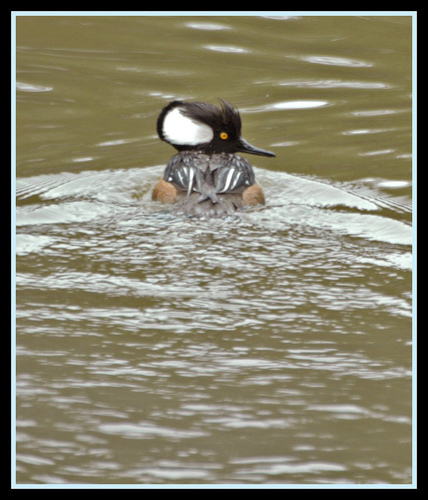
a bird with a bright orange eye, with a black bill and a large white nape.
the bird has weird looking crown in white and black feathers, a yellow eyering and a long and slender bill.
this bird has a very long, flat beak with orange eyes and a white cheek patch on a black head.
a small black bird with white stripes on the side of a large head and thin beak.
this large, unique bird has a bright orange eye and a white, puffy nape.
a black and white bird with a long beak and yellow eyesa water-bird with a big white hood-like patch on its big black head, orange eyes, white stripes on the wings, and brown sides.
the black spiky head feathers with a white side patch and black body with white streaks in it.
this bird has a very large black and white fully head and orange eyes.
a large bird with a long, black beak and orange eye.
Species: Hooded Merganser